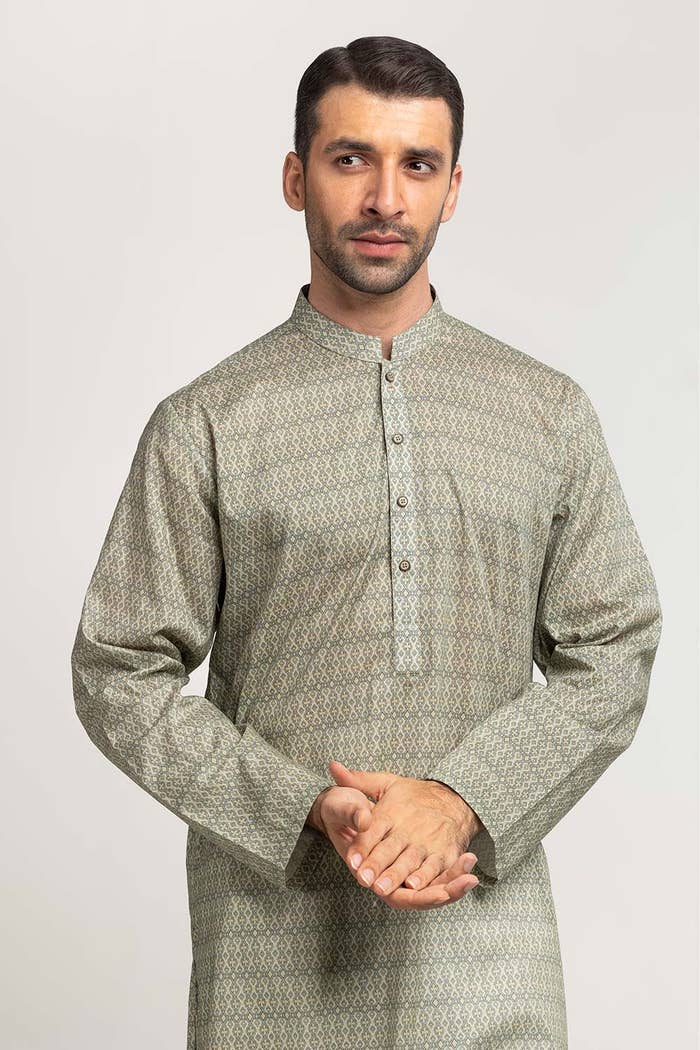
green kurta